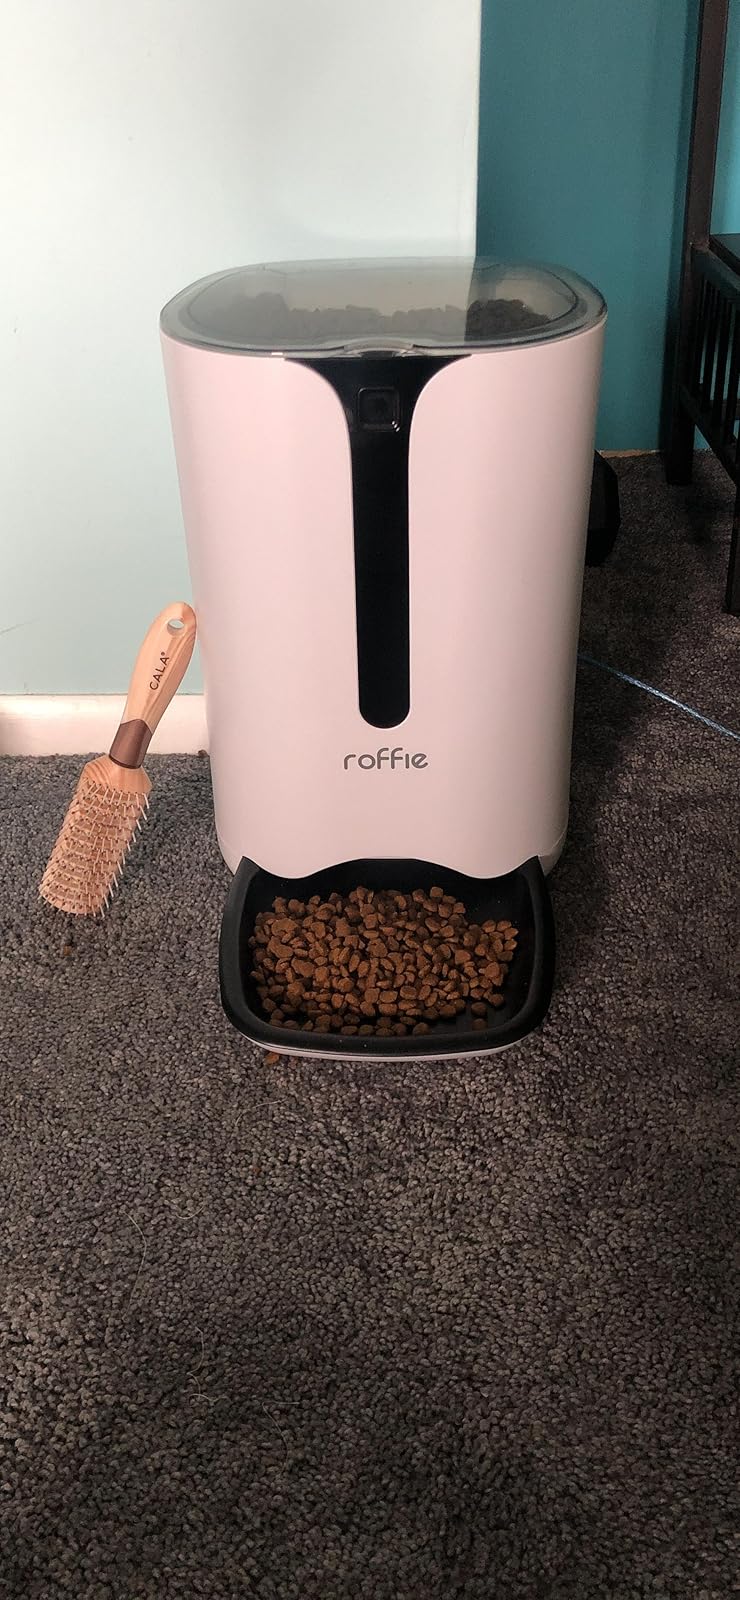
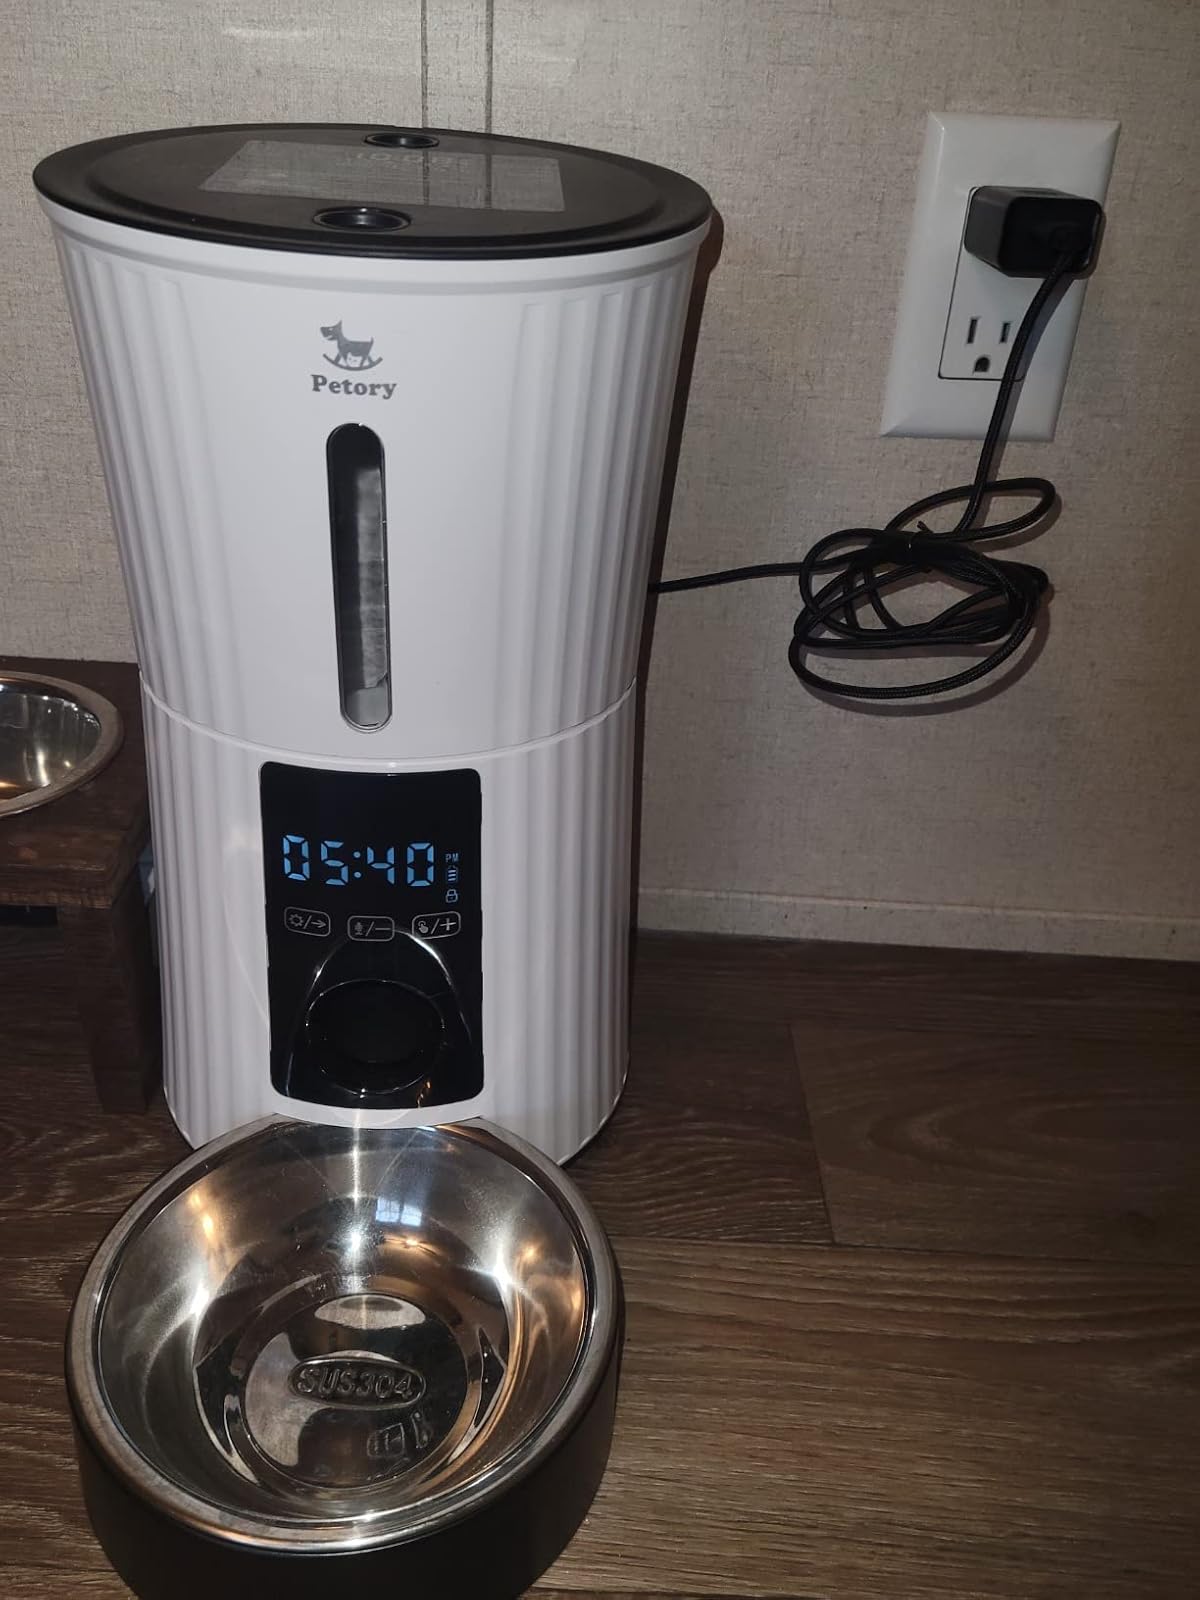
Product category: items_feeder
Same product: no